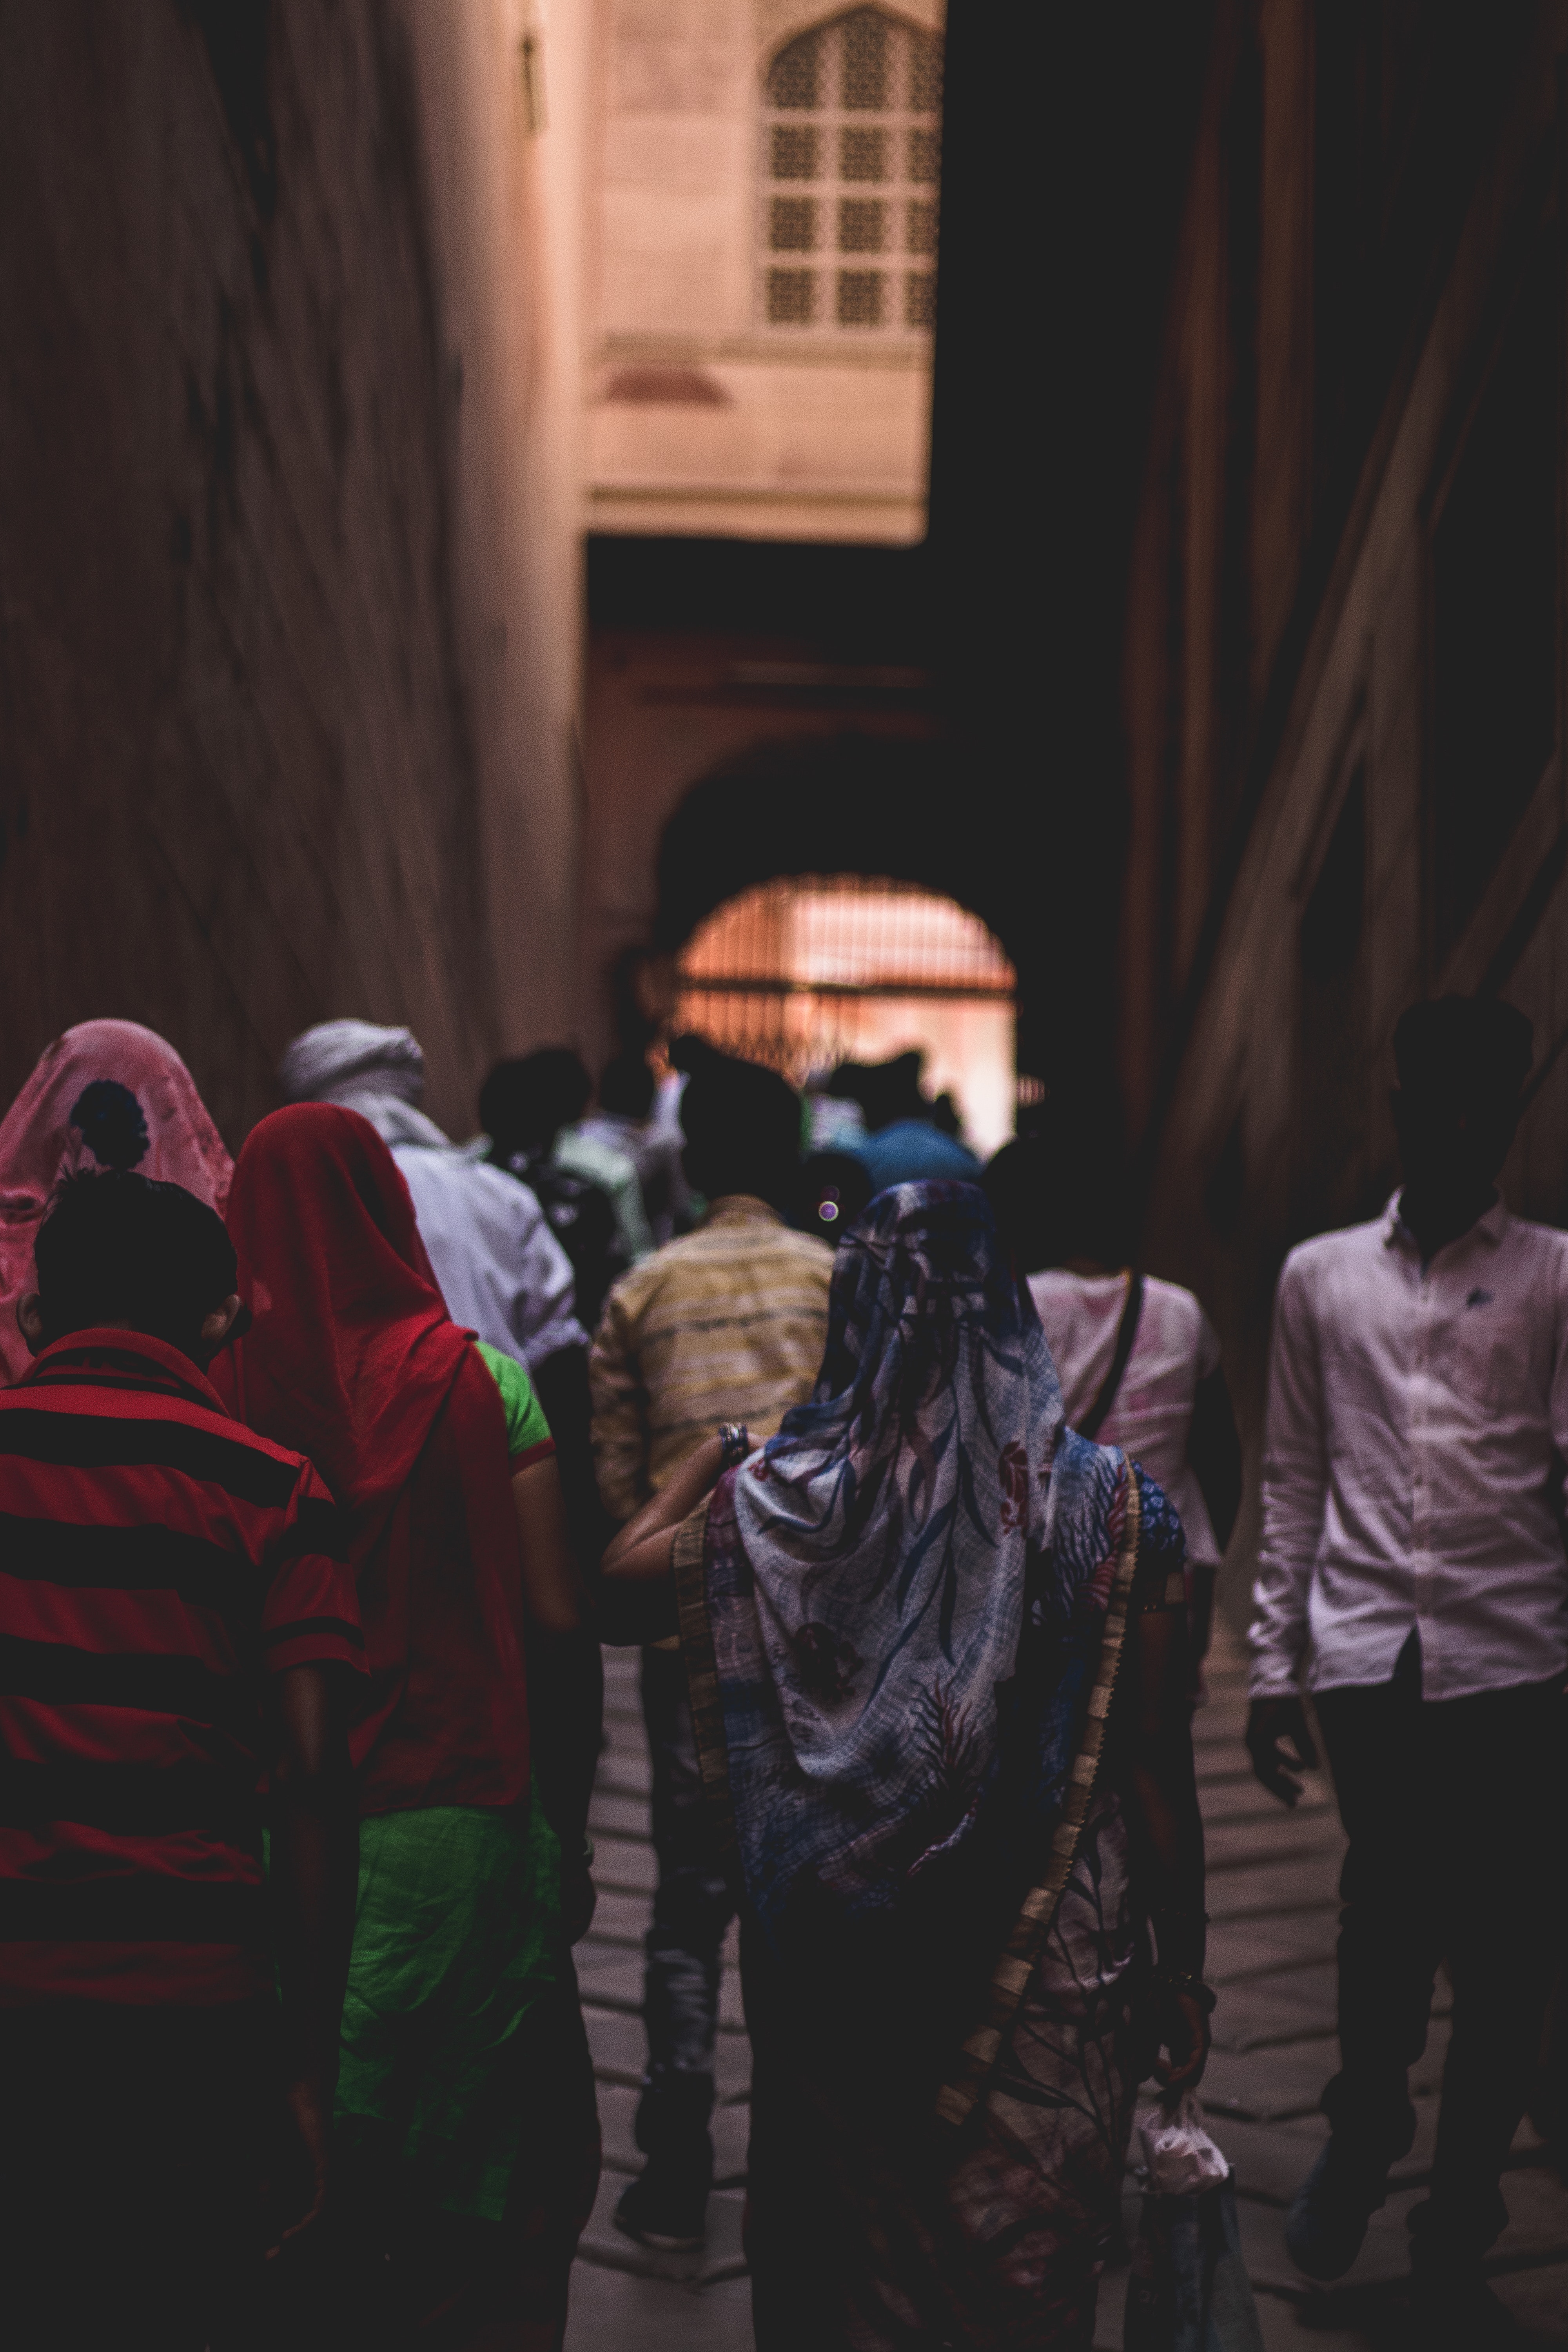
adaptation, photography, night, street, crowd